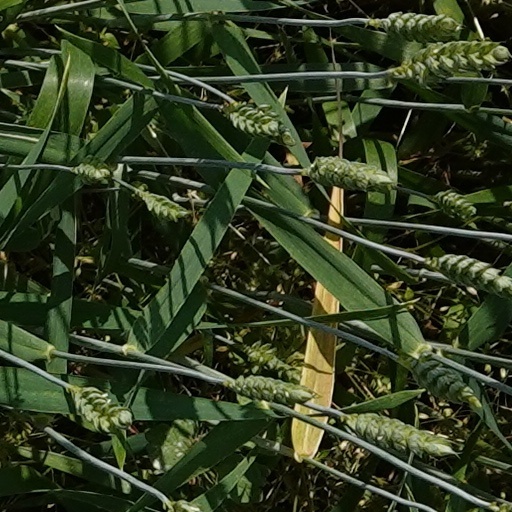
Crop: wheat